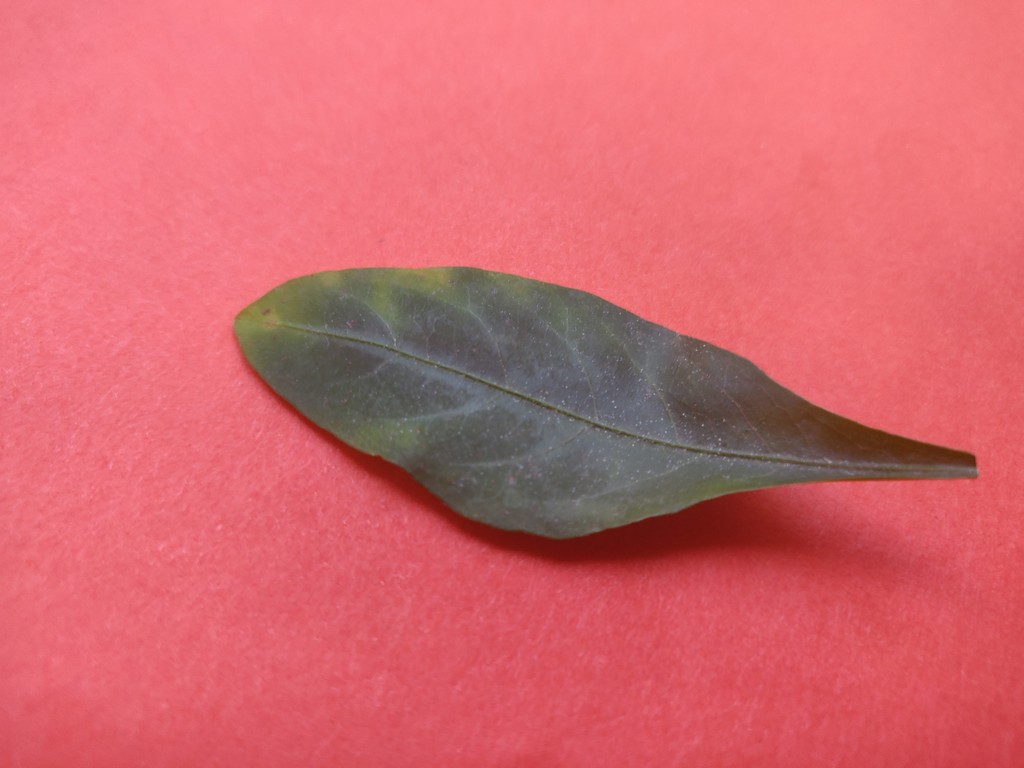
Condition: Unhealthy
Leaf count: single
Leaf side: front